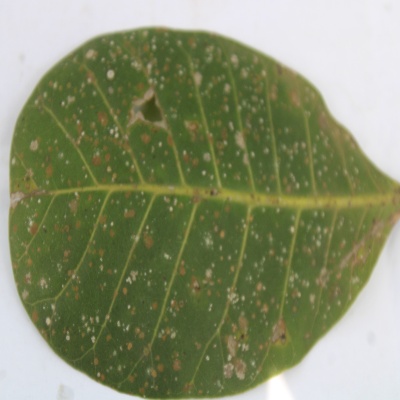
Crop: Cashew
Condition: red rust